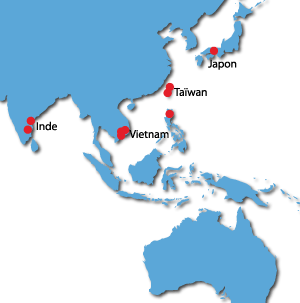
Implantation des Foyers de Charité en Asie (Inde, Philippines, Taïwan, Vietnam)
Les Foyers de charité, fondés en 1936 par Marthe Robin aidée par le père Georges Finet, sont des communautés qui rassemblent des laïcs, hommes et femmes, célibataires ou mariés, et des prêtres. À l’exemple des premiers chrétiens, ils vivent ensemble et mettent en commun leurs biens et leurs compétences. La prière y tient une place prépondérante. Leur mission principale est de contribuer à la « nouvelle évangélisation » par le moyen de retraites spirituelles. Ils font partie de l'Église catholique.